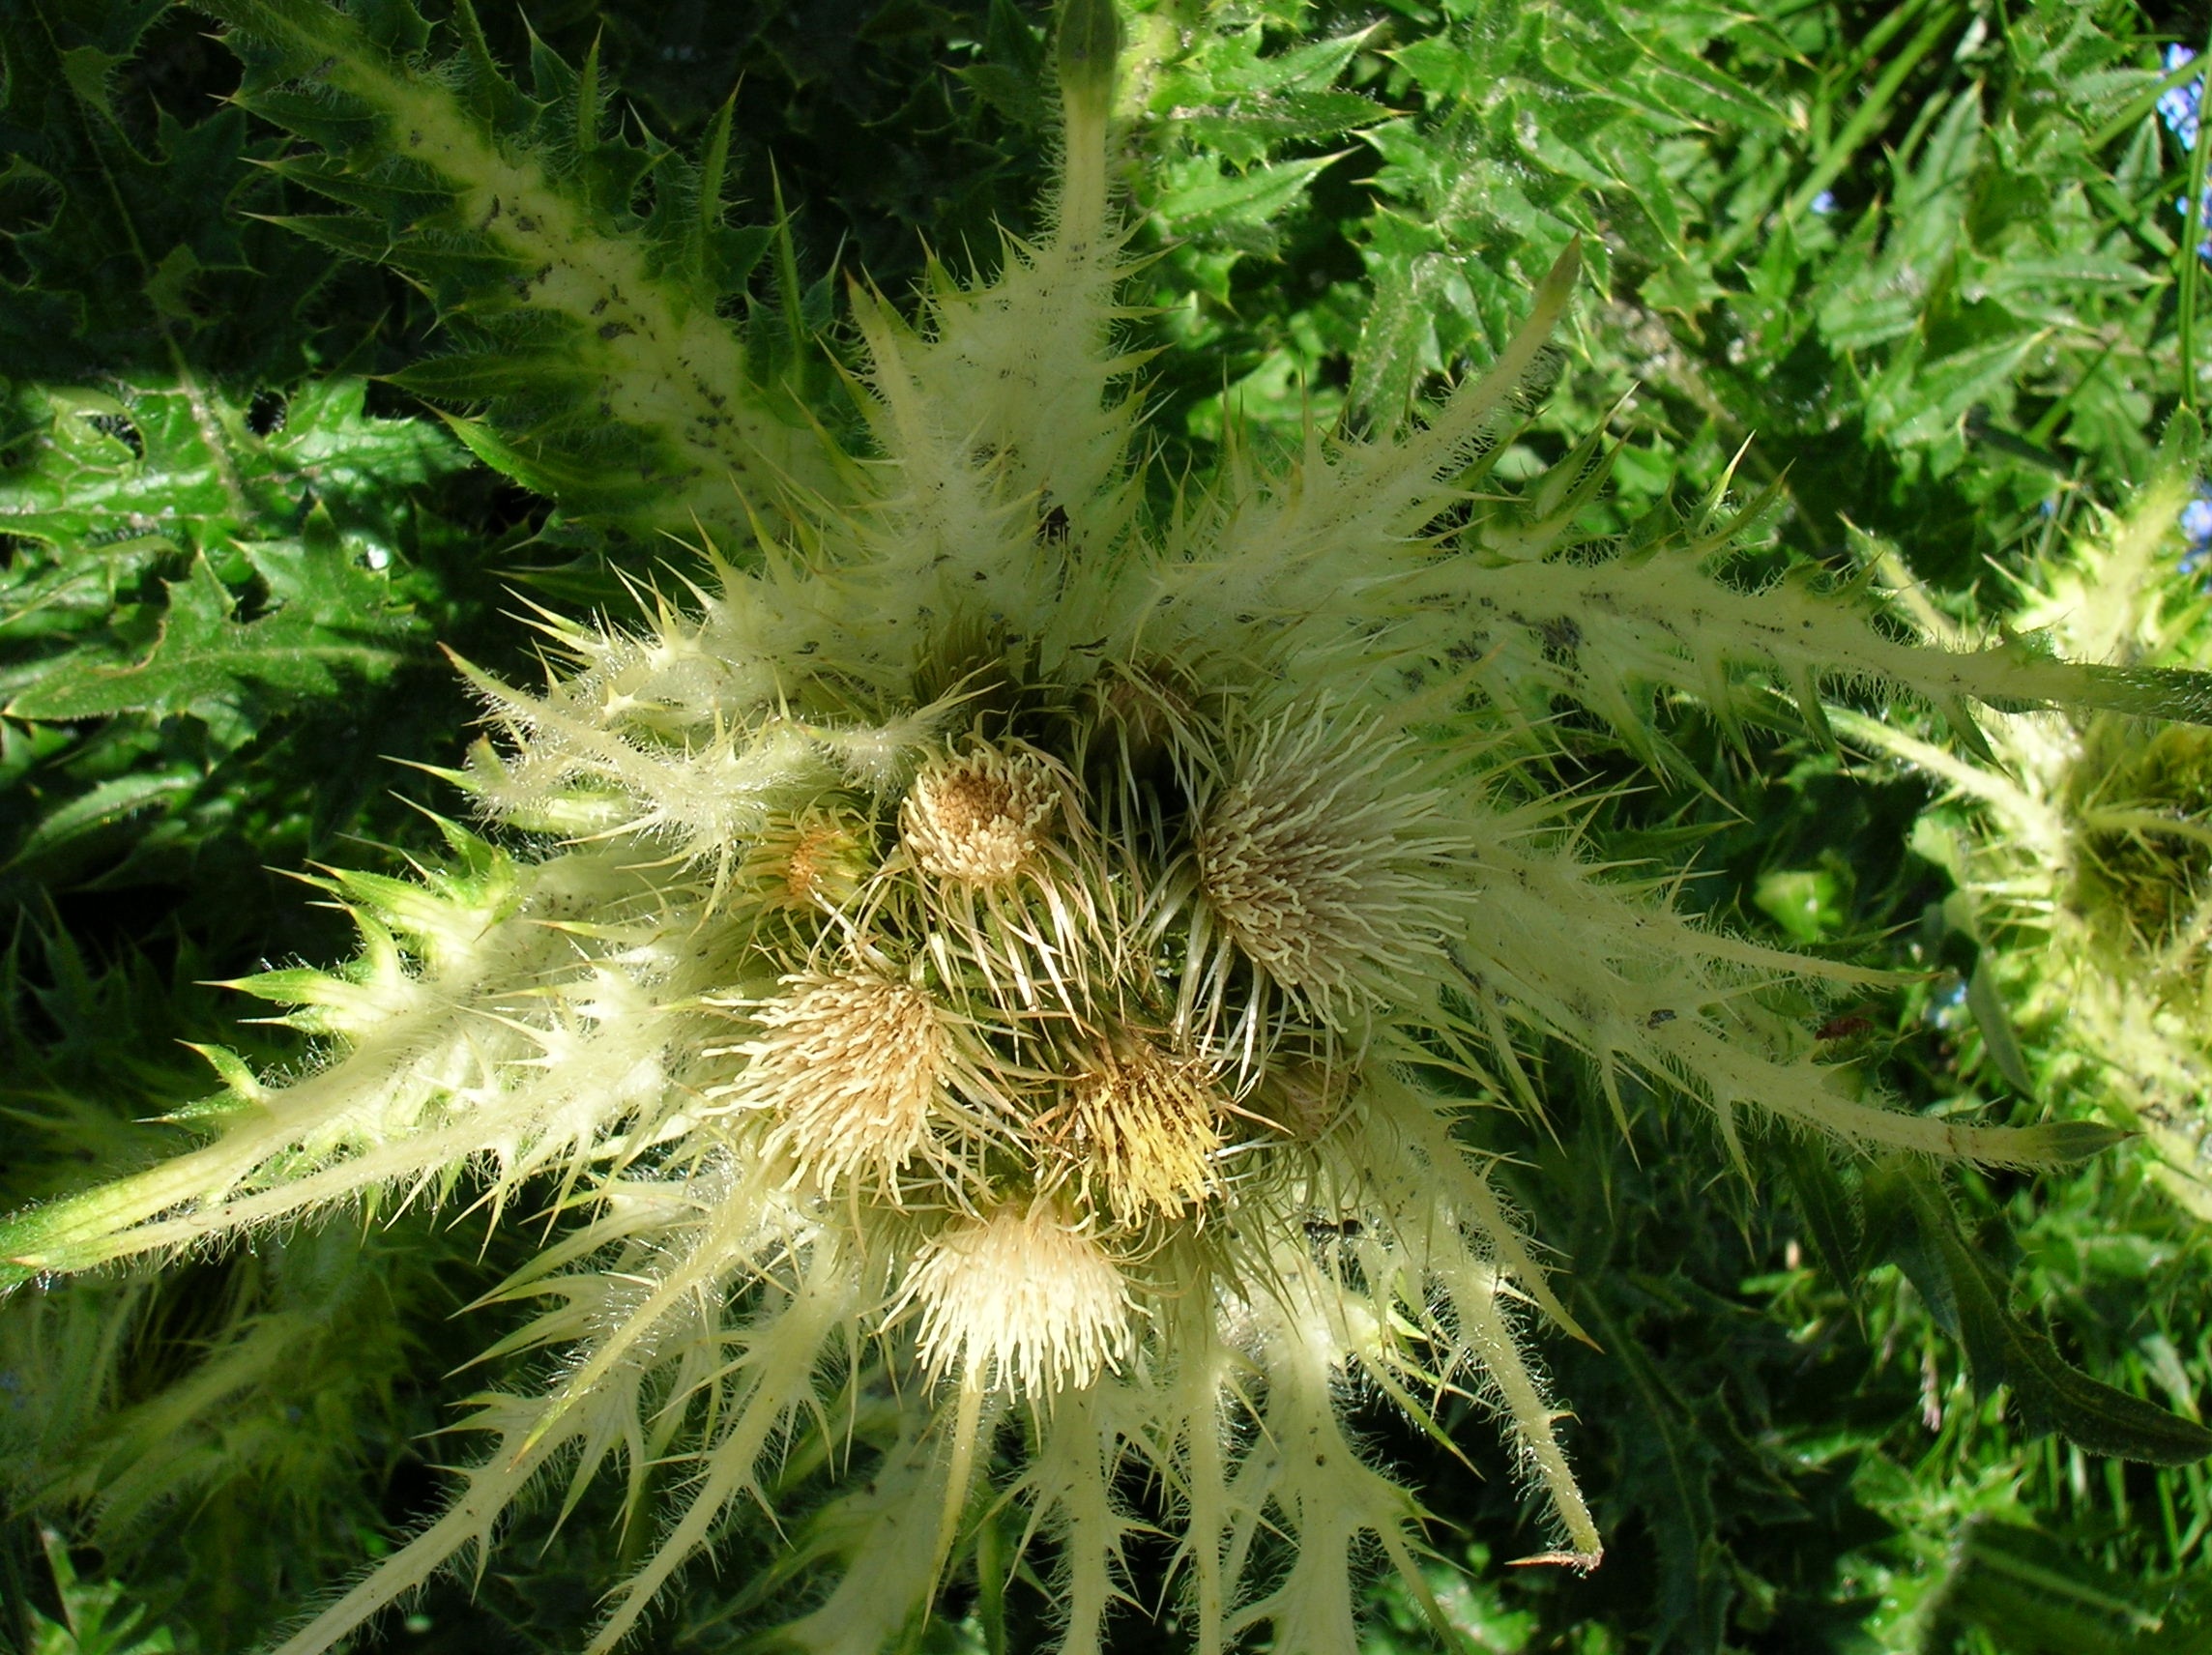
tree, grass, prickly, plant, leaf, flower, food, green, produce, botany, garden, flora, thistle, flowering plant, daisy family, land plant, arecales